Rotary hook

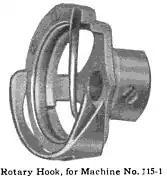
A rotary hook

The rotary hook or rotating hook is a bobbin driver design used in lockstitch sewing machines since the 19th century. It triumphed over competing designs because it can run at higher speeds with less vibration. Rotary hooks and oscillating shuttles are the two most common bobbin drivers in use today.